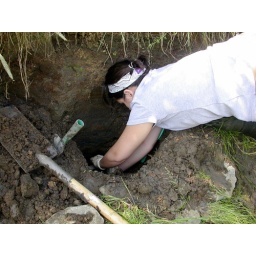
Dr. Denise Akob sampling pore water from a hole at the test field in 2007.